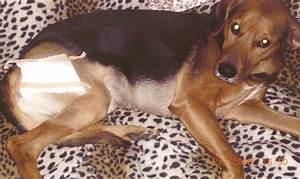
Label: cane